Faramarz Asadi

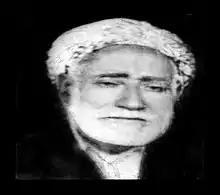

Faramarz Asadi was the (Mirza) prince of the Feyli Kurds and the tribal chief (Sheikh) of the Malekshahi in Iran and Iraq. In World War II he was the vali of the Ilam province. Faramarz Asadi fought during the years of the Ottoman, Russian and British invaders. In 1945, after the World War II and the occupation of Iran, Asadi was appointed as governor of the Ilam province. He was one of the homeland patriots and an idealist, his lack of compromise with British and Russian forces in peace Poshtkoh impact was during World War II Asadi was the founder of the city of Arkavaz and the Malekshahi County.